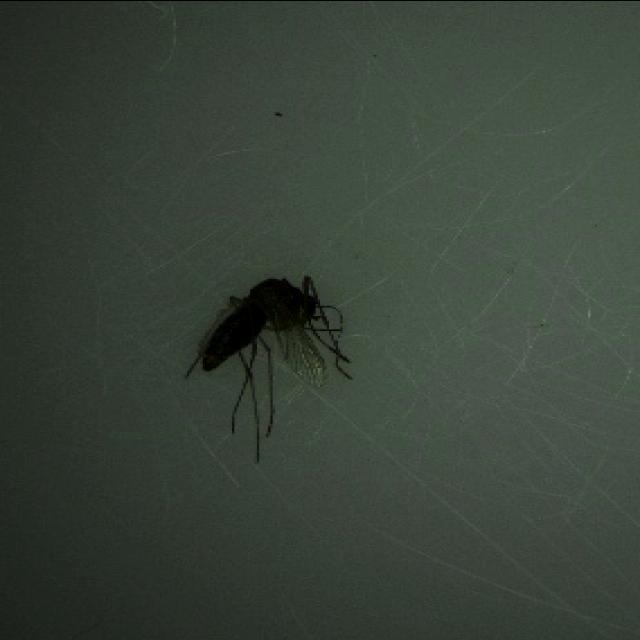
Species: culex_tritaeniorhynchus